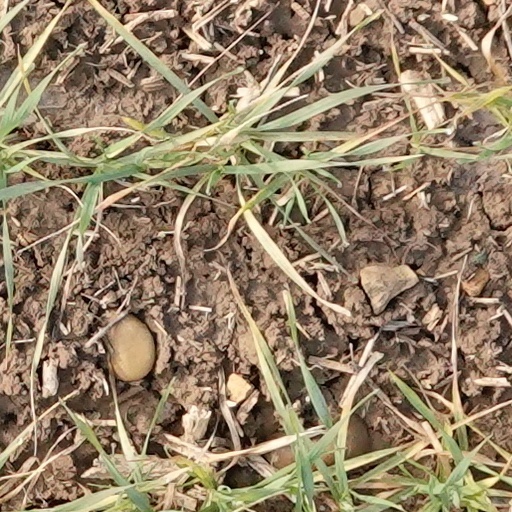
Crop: wheat